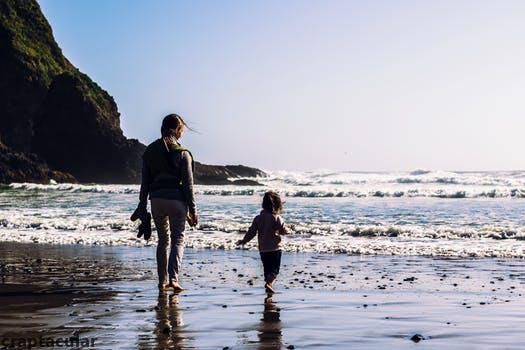
Label: Watermark